Eulalia Abaitua Allende-Salazar

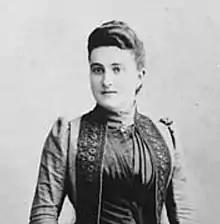

Eulalia de Abaitua y Allende-Salazar or Eulalia Abaitua (25 January 1853 – 16 September 1943) lived in Barcelona, Liverpool and London before becoming an early Spanish photographer based in the Basque port of Bilbao. Her work is now a resource of early Basque culture.